Jagat Seth family

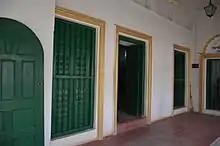
Interior of the house of Jagat Seth

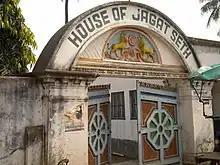
Gate (main entrance) of the house of Jagat Seth

Kushal Chand was only 18 years old when he became the "Seth". He lacked his father Mehtab Chand's political shrewdness and was a spendthrift. Thus the fortunes of the Jagat Seths began declining. Govindchand, the next "Seth", died in 1864, succeeded by Gopal Chand and Gulab Chand respectively. By then, the fortunes of the family had declined by a considerable amount. The last member of the family died in 1912, their fortunes being a thing of the past and surviving on a pension given by the British.